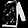
Label: Pullover